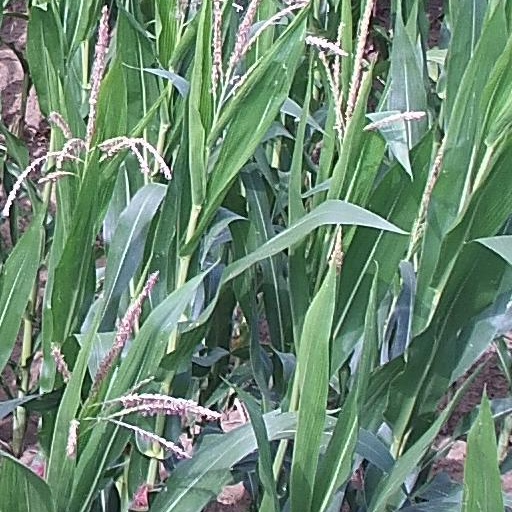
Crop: maize; corn